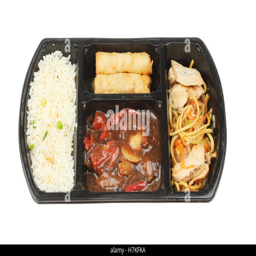
ready meal in a carton isolated against white